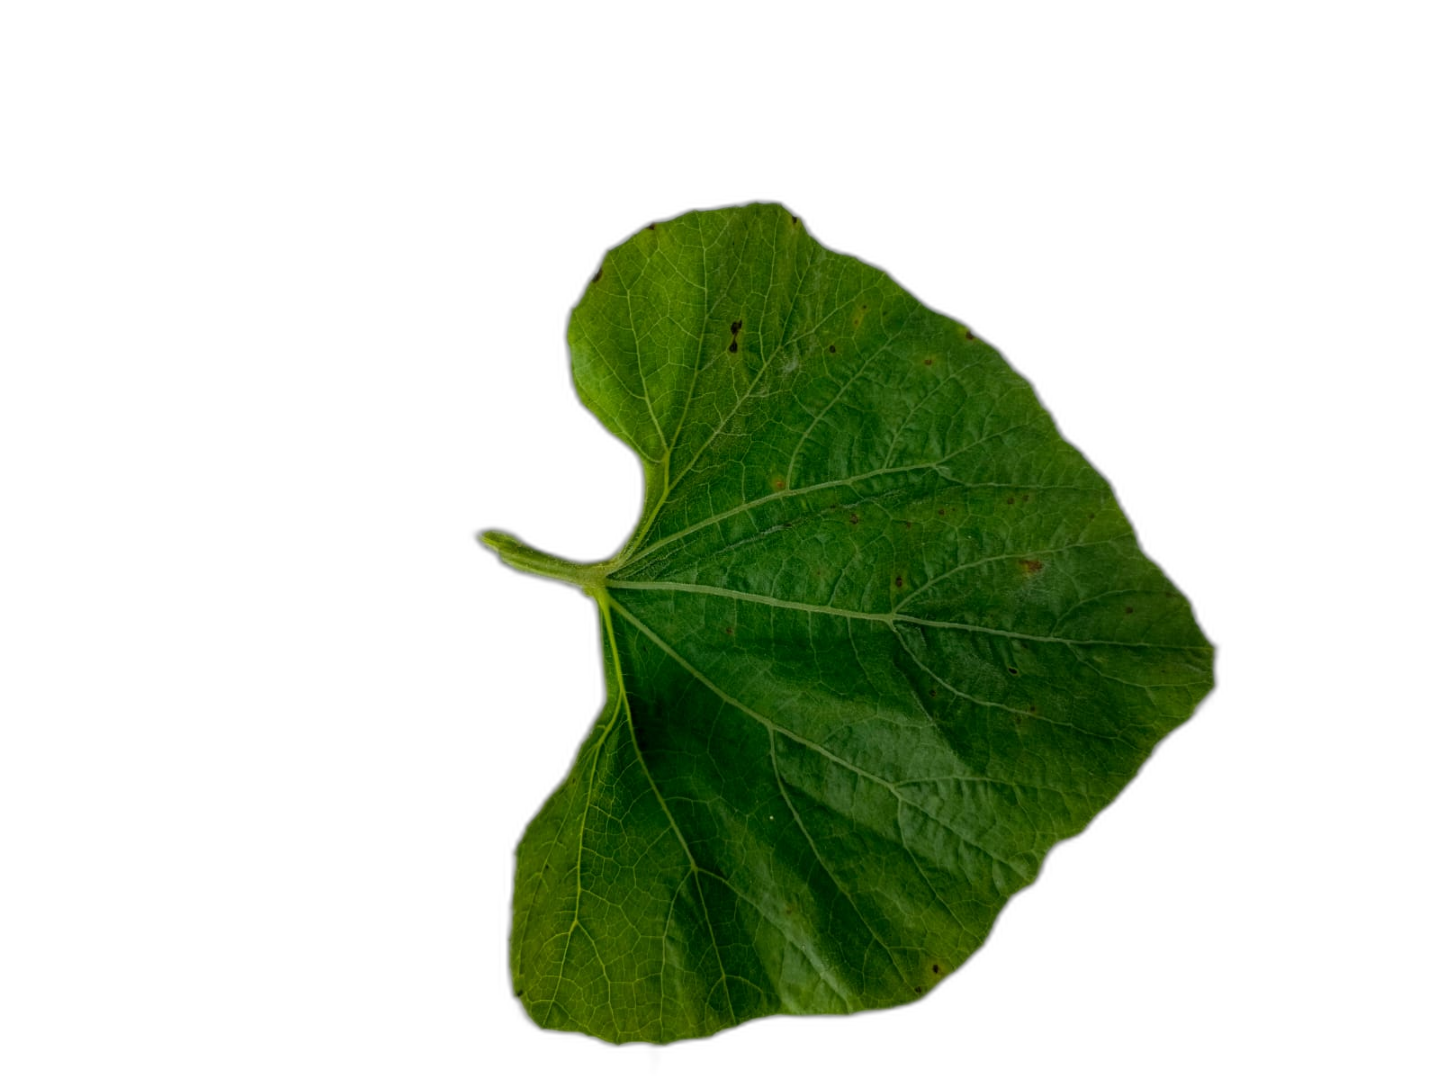
Crop: Bottle Gourd
Label: Healthy